Della Reese

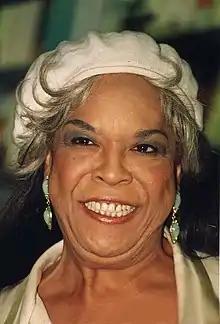
Reese in 1998

Della Reese (born Delloreese Patricia Early; July 6, 1931 – November 19, 2017) was an American singer, actress, television personality, author and ordained minister. As a singer, she recorded blues, gospel, jazz and pop. Several of her singles made the US Hot 100, including the number two charting song, "Don't You Know?" (1959). As a television personality and actress, she was the first black woman to host her own talk show and appeared on the highly-rated CBS television series "Touched by an Angel".